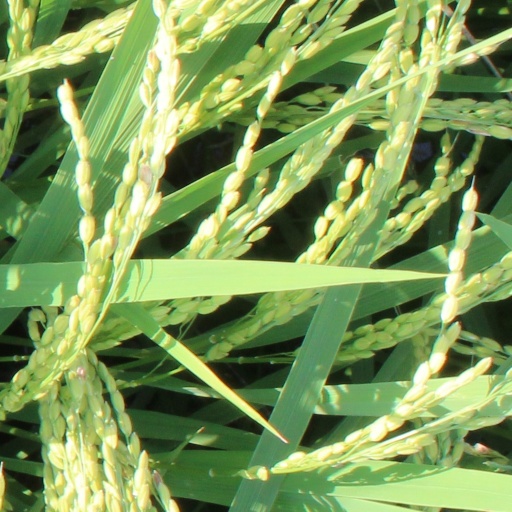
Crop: rice